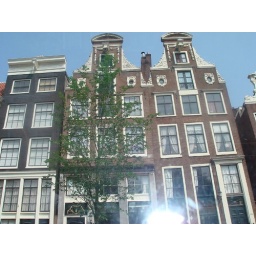
the building in armsterdam along the river are terraced apartments..very expensive